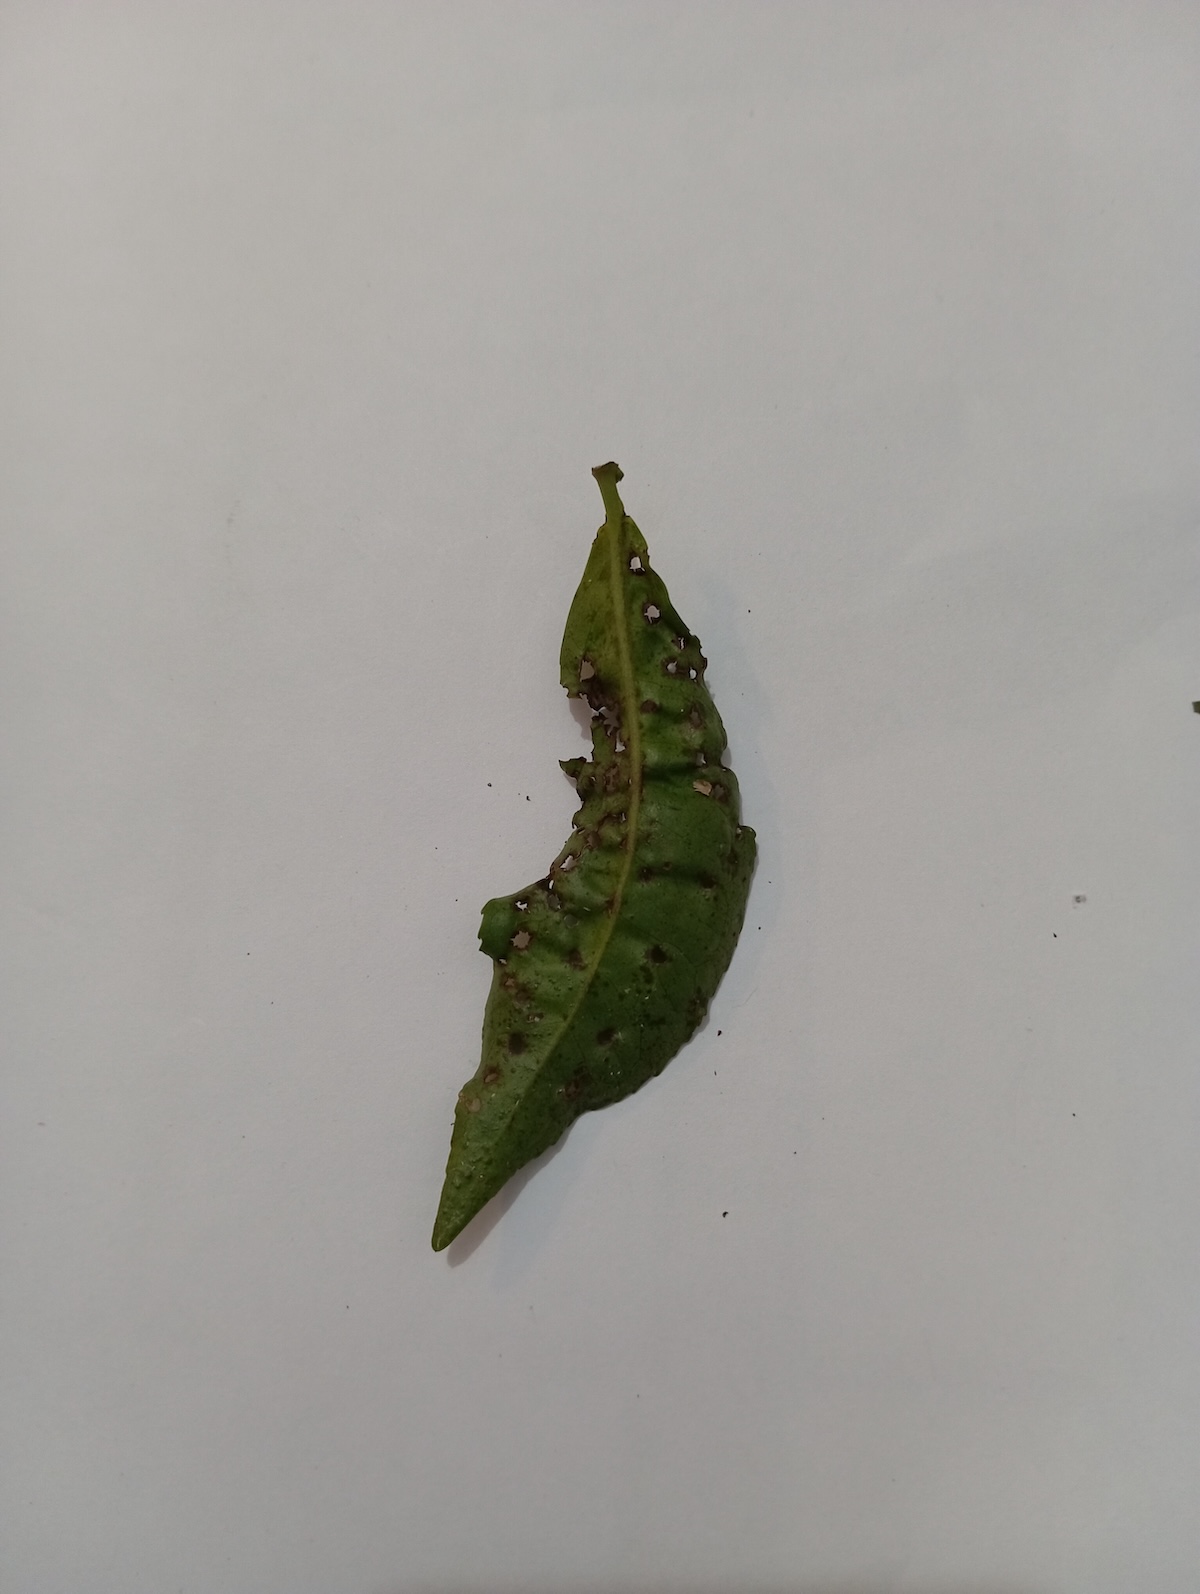
Label: Green mirid bug